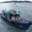
Label: ship